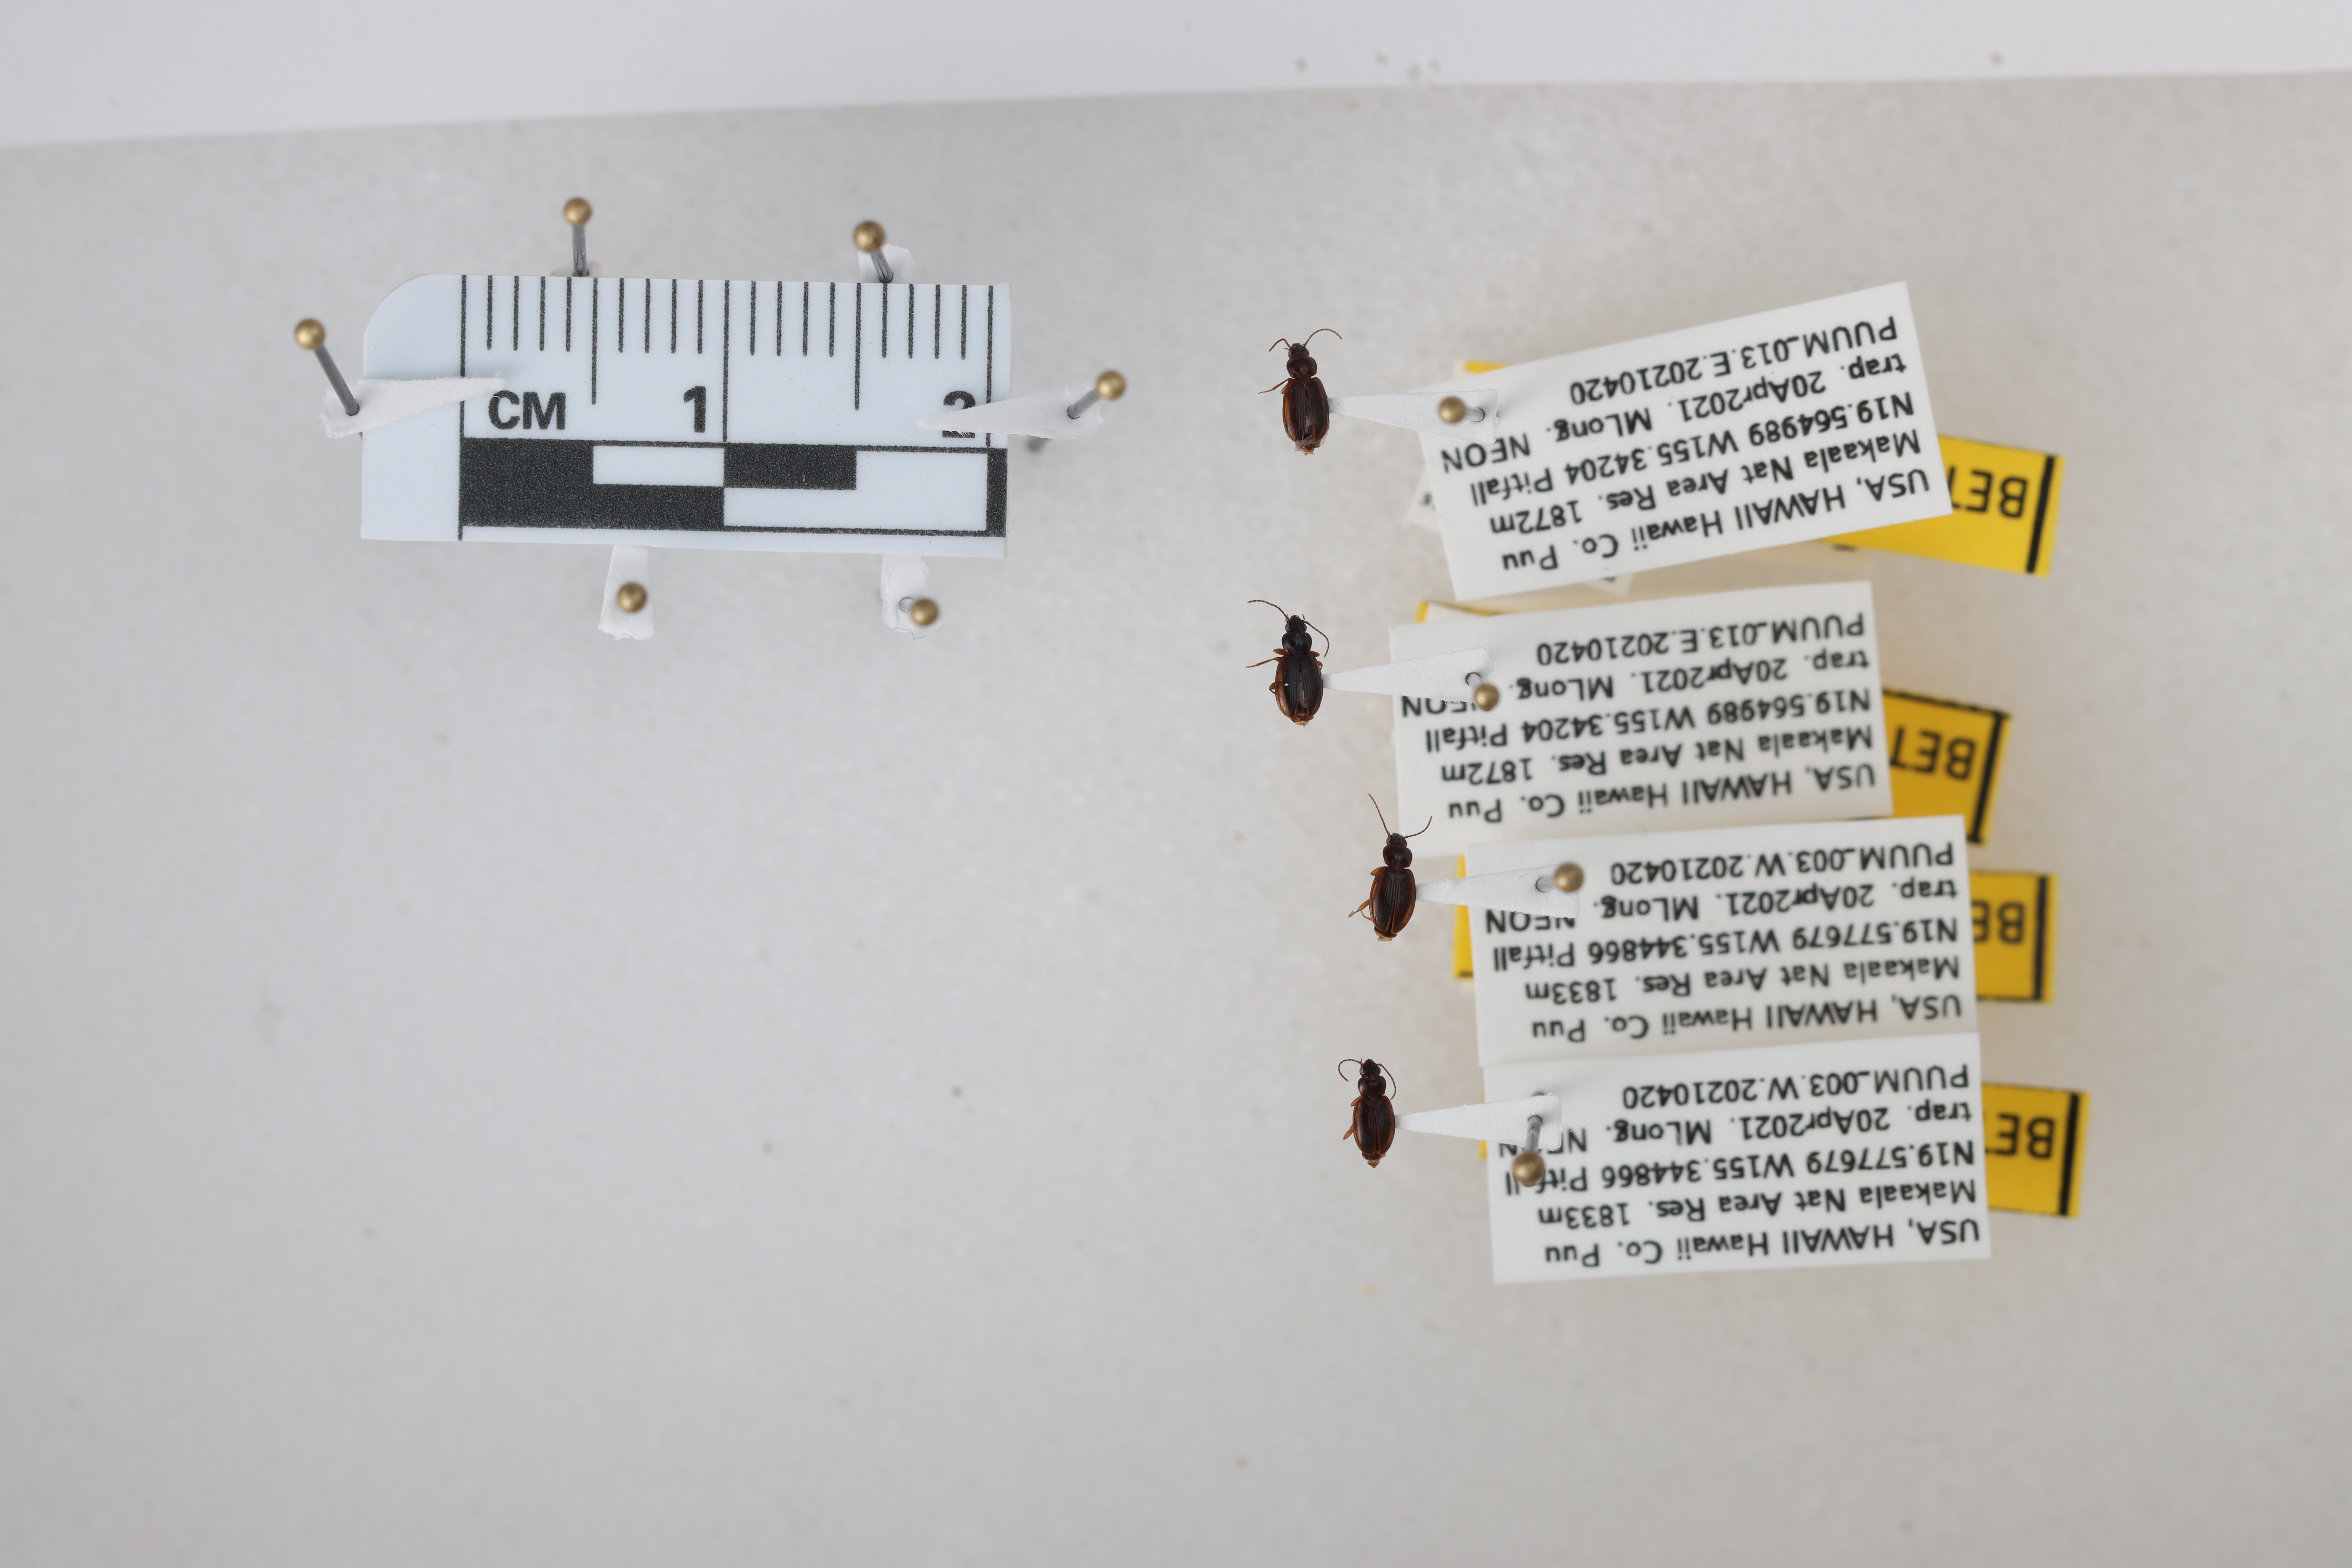
Beetle 1 — elytra length: 0.244 cm, elytra max width: 0.143 cm, basal pronotum width: 0.075 cm

Beetle 2 — elytra length: 0.242 cm, elytra max width: 0.143 cm, basal pronotum width: 0.066 cm

Beetle 3 — elytra length: 0.247 cm, elytra max width: 0.174 cm, basal pronotum width: 0.085 cm

Beetle 4 — elytra length: 0.224 cm, elytra max width: 0.145 cm, basal pronotum width: 0.073 cm